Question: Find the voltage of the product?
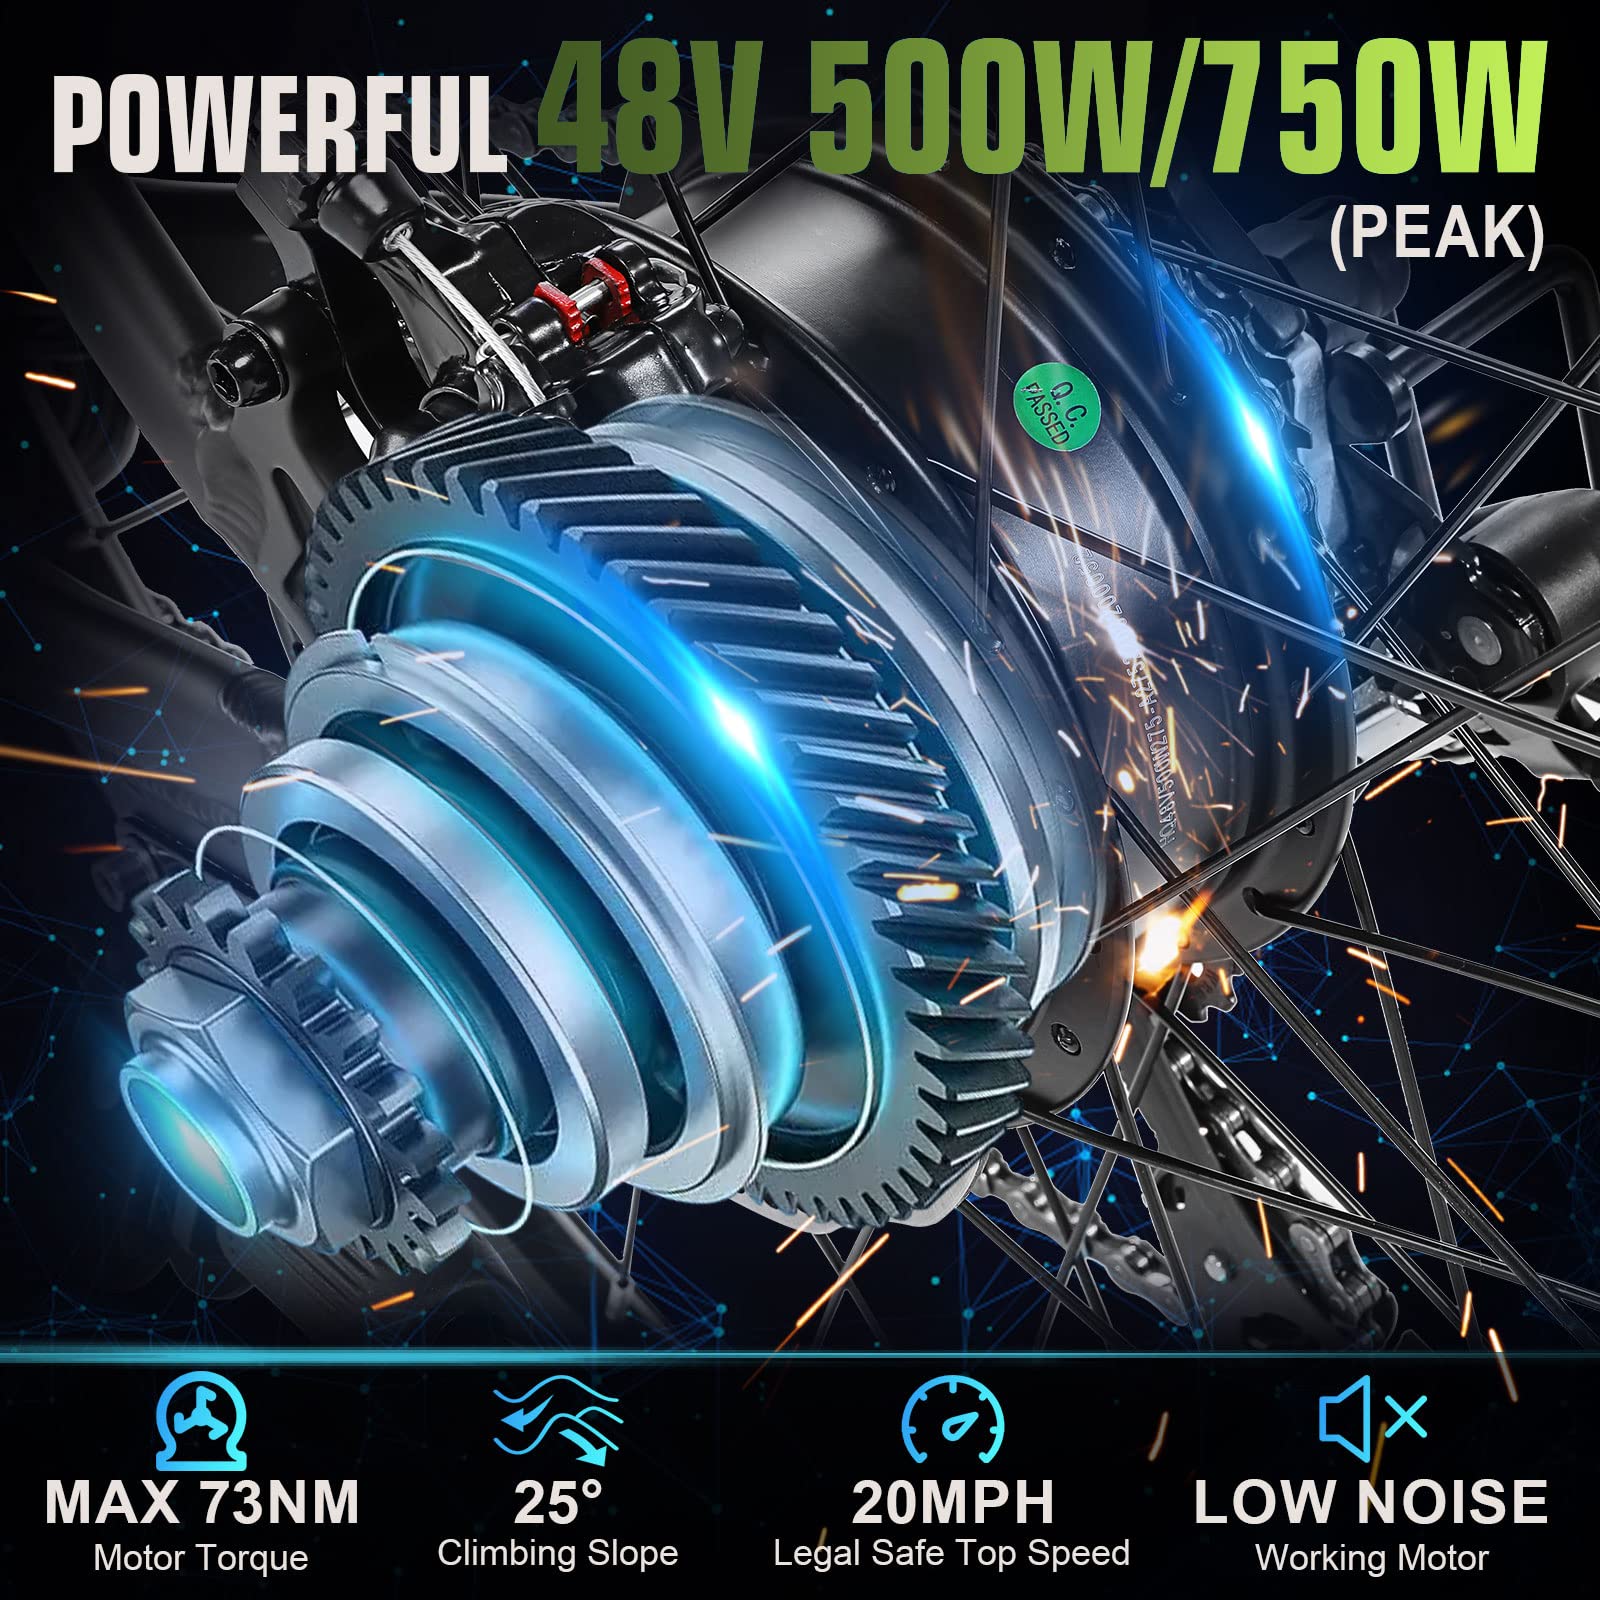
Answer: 48.0 volt